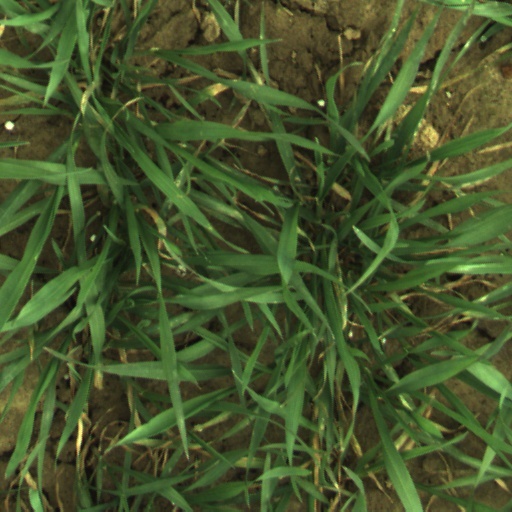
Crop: wheat